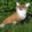
Label: fox